Arriva Herts & Essex

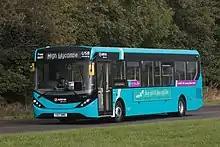
Enviro200 MMC in September 2017

Luton depot is purpose-built and is at 487 Dunstable Road. It replaced the previous depot at Castle Street. It also houses the Head Office for Arriva The Shires & Essex as well as the UK bus team.